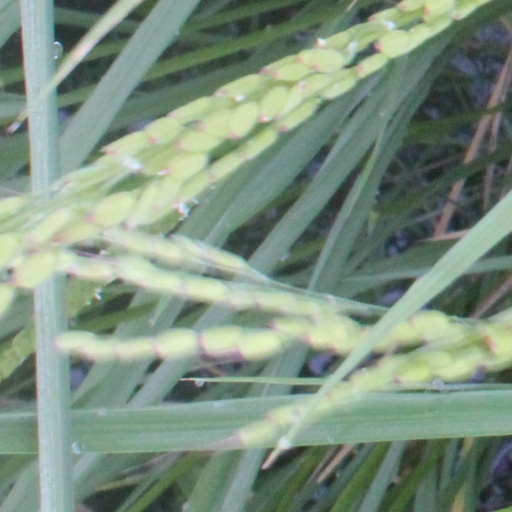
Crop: rice